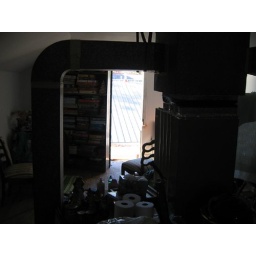
ama's attic where rescuers cut thru wall and evacuated everyone by airboat thru 2nd floor window